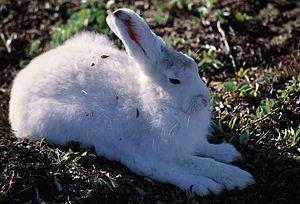
Cette liste des mammifères au Québec est basée sur la « Liste de la faune vertébrée du Québec ». Elle comprend les espèces disparues dans l'histoire récente et les espèces introduites. Elle compte 97 espèces en neuf ordres : une espèce de didelphimorphes, dix espèces d'insectivores, huit espèces de chiroptères, trois espèces de lagomorphes, 25 espèces de rongeurs, 21 espèces de fissipèdes, cinq espèces d'artiodactyles, sept espèces de pinnipèdes et 17 espèces de cétacés.